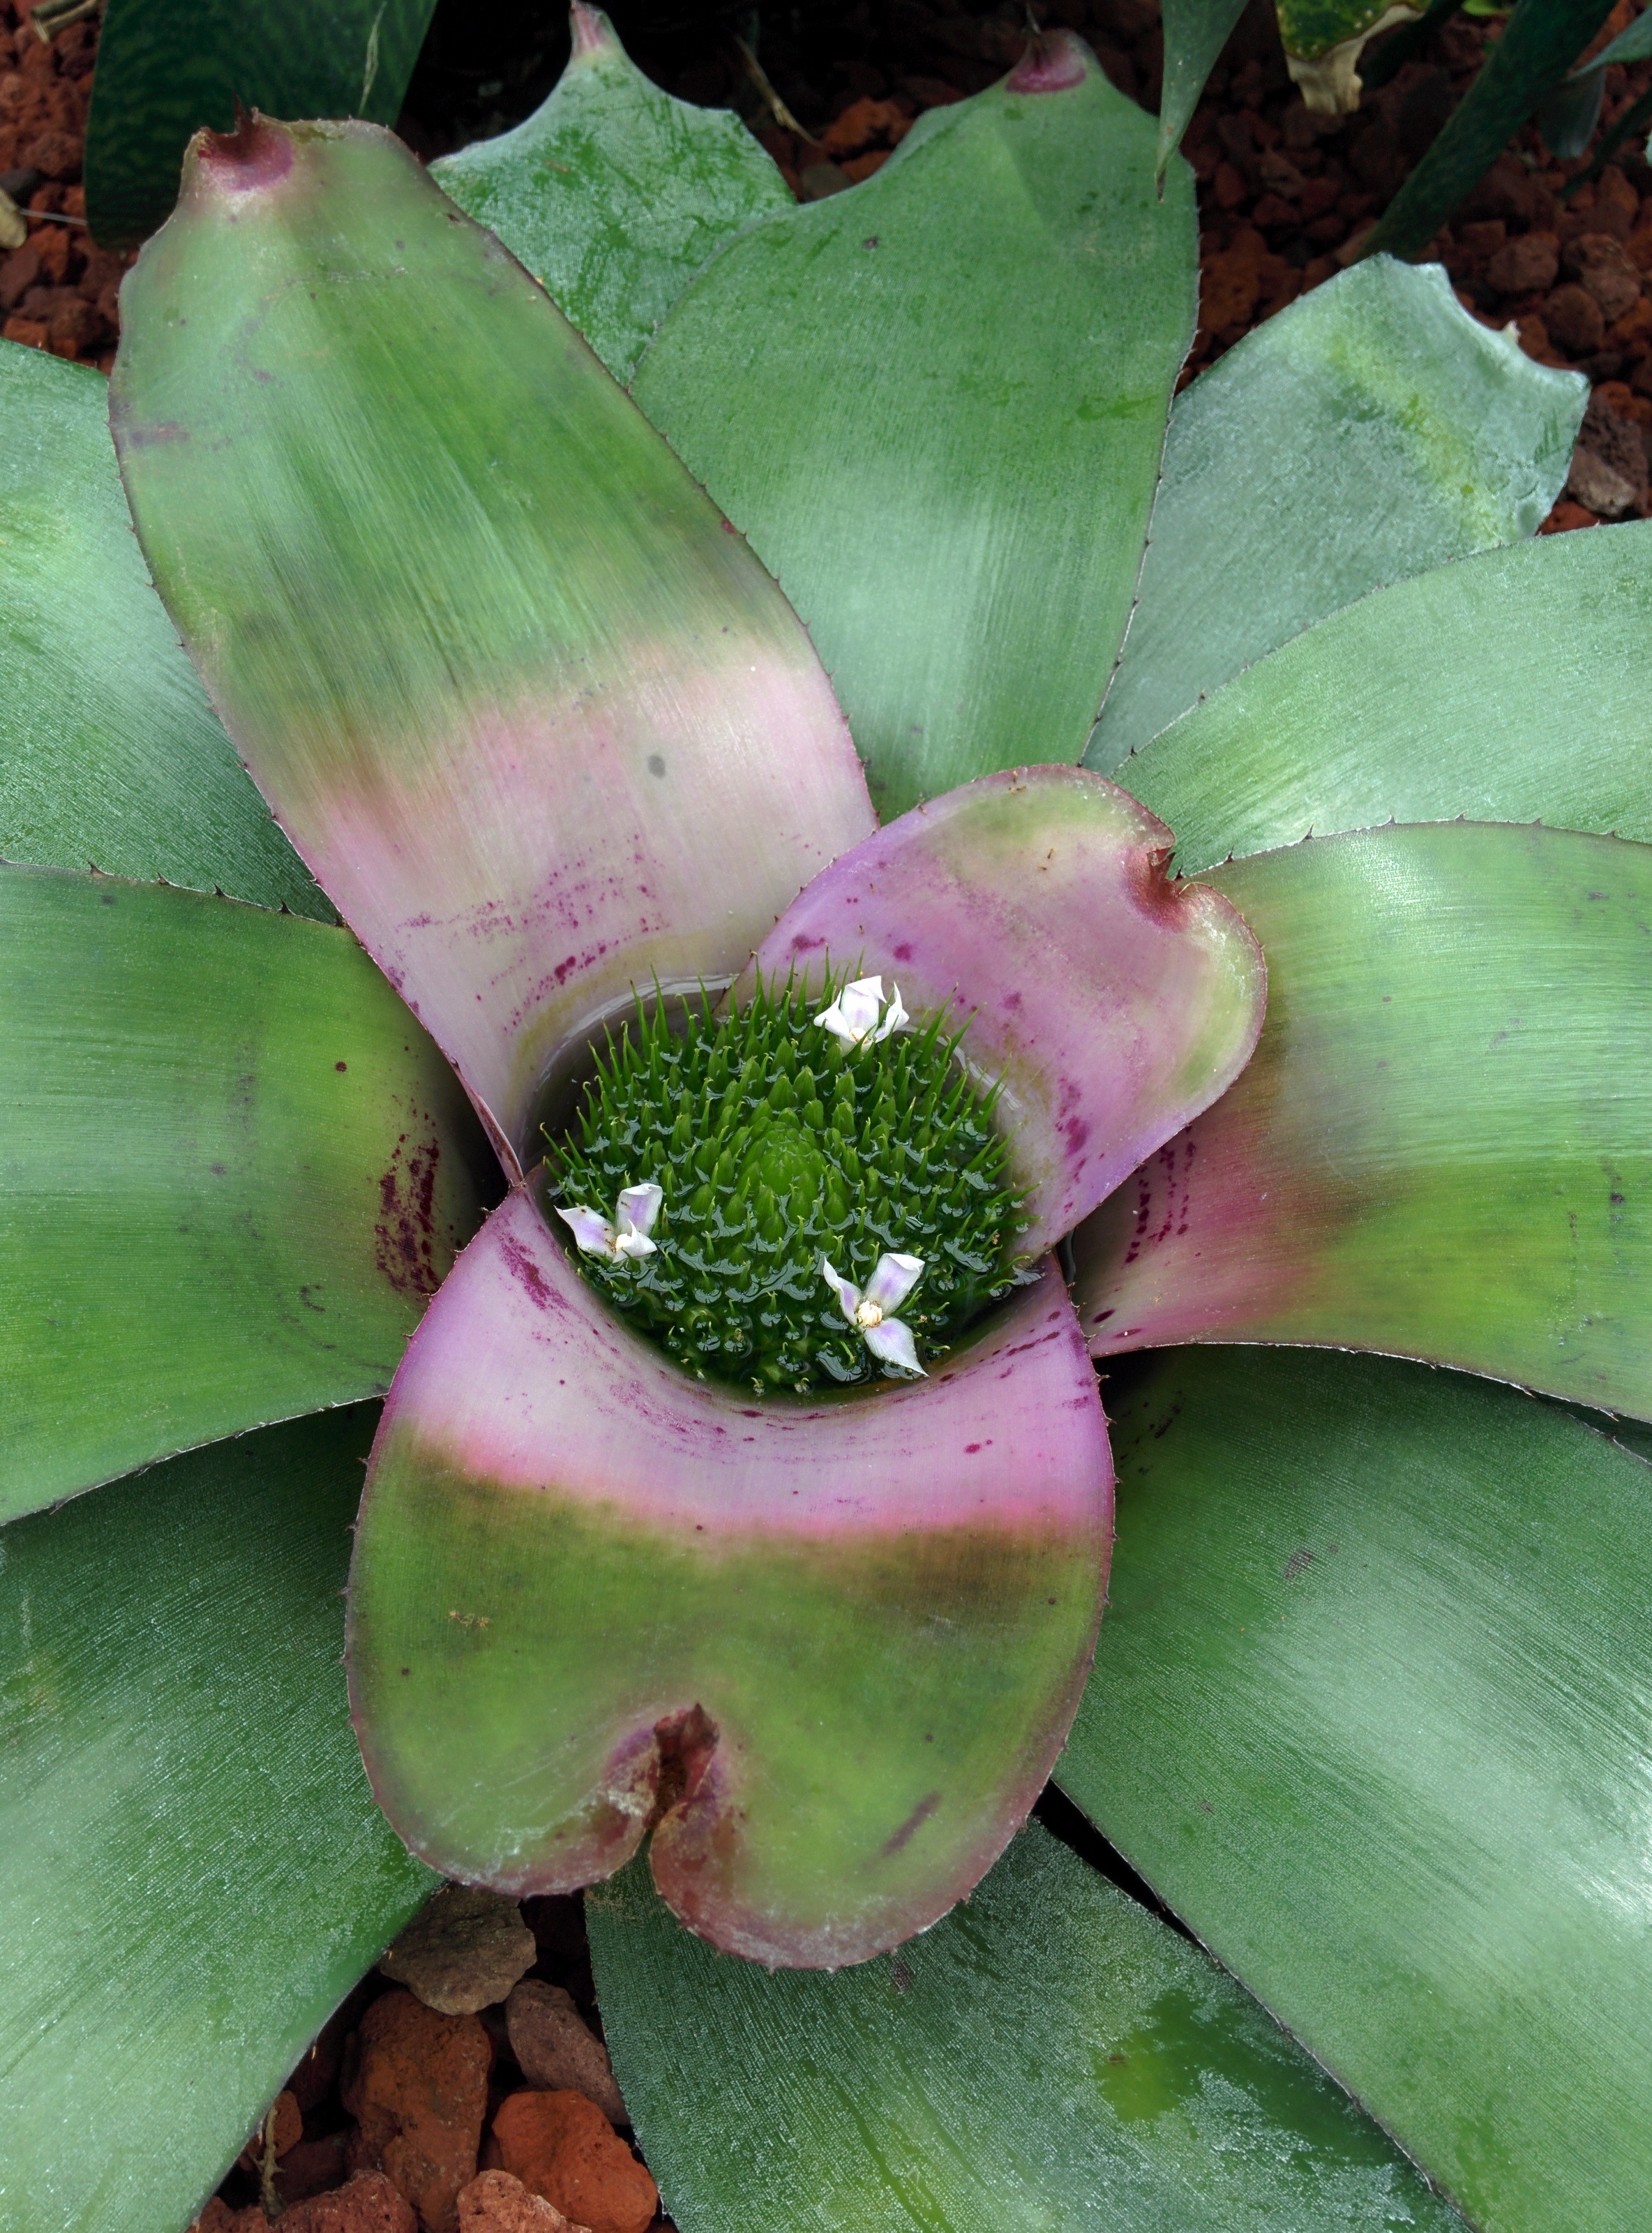
plant, leaf, flower, petal, green, botany, colorful, aquatic plant, flora, greenhouse, leaves, montreal, macro photography, flowering plant, biodome, plant stem, land plant